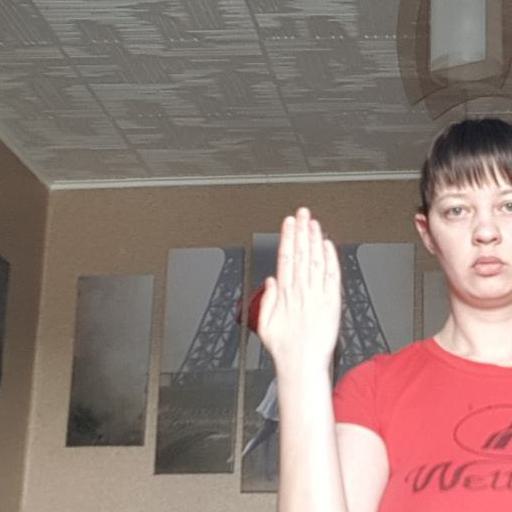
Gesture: stop_inverted